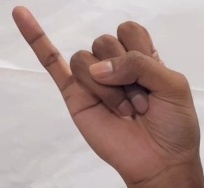
ASL sign: J